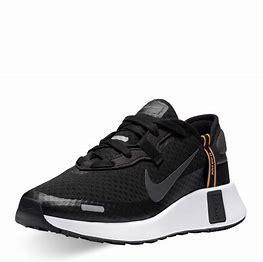
Brand: Nike
Model: Reposto